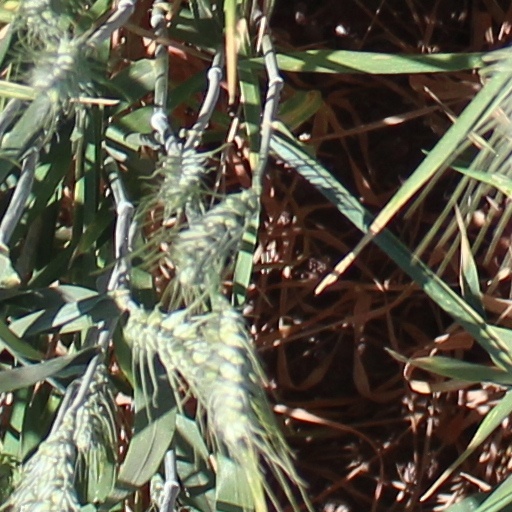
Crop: wheat